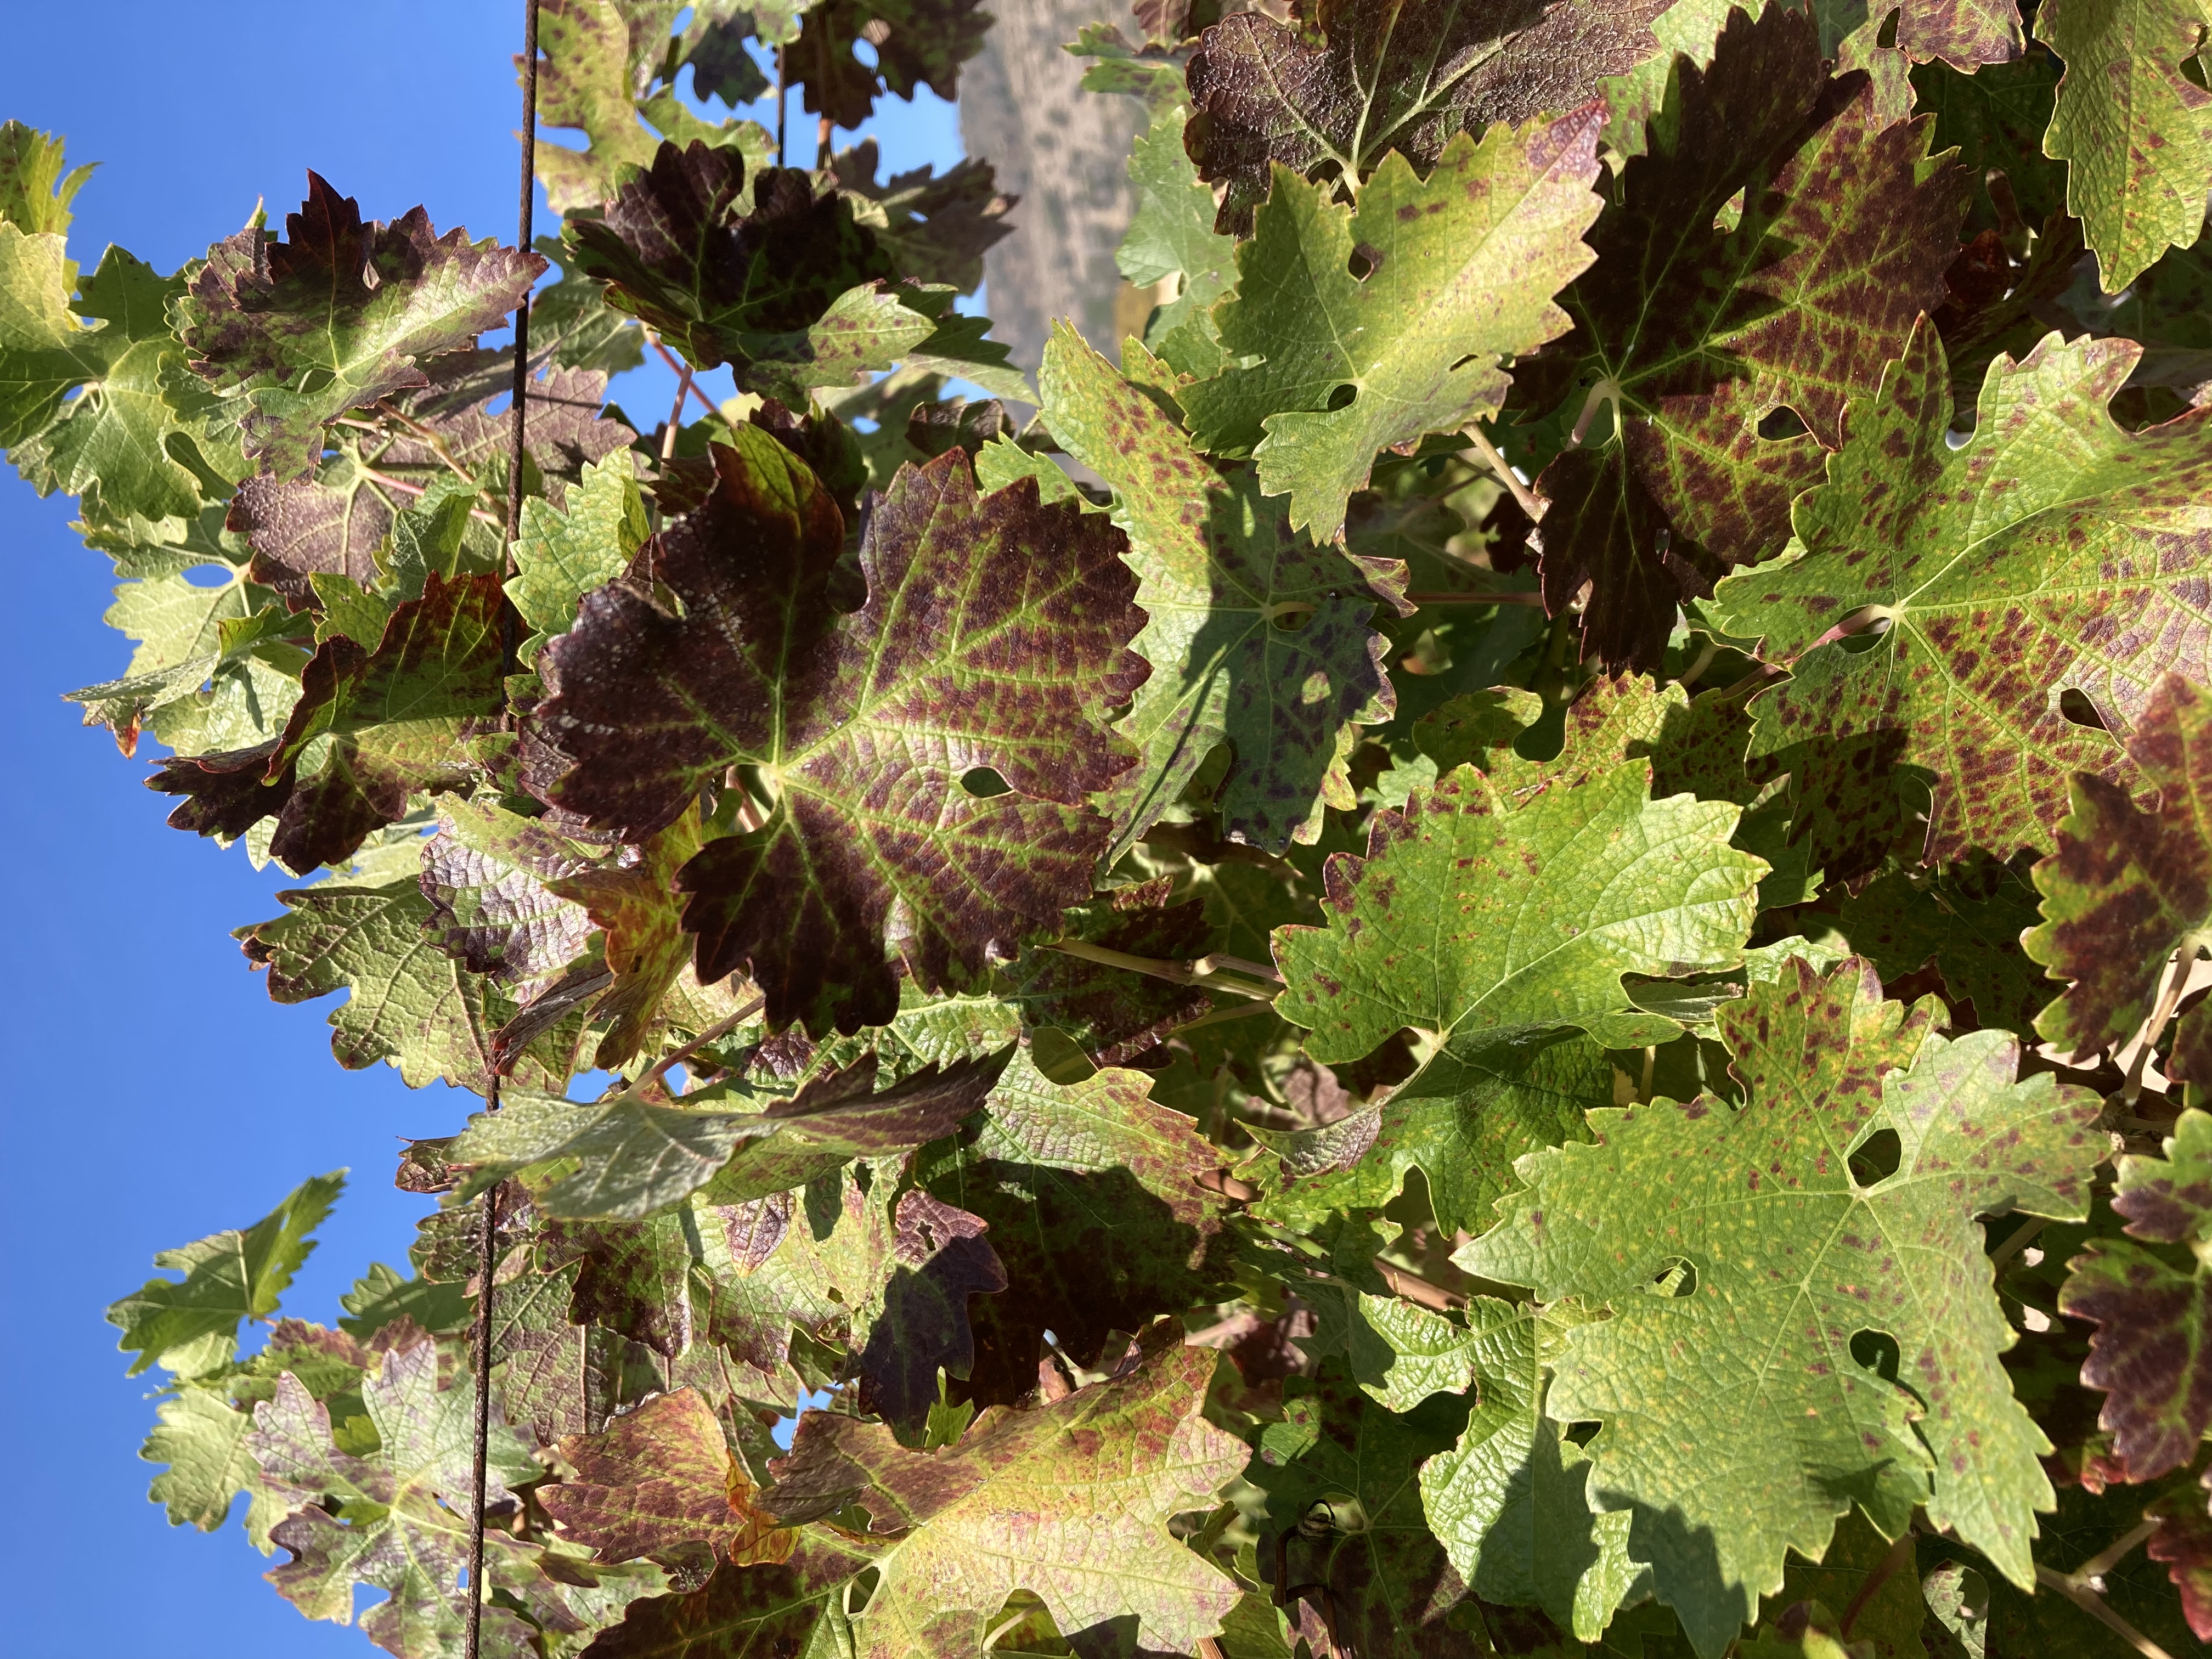
Label: Leafroll 3